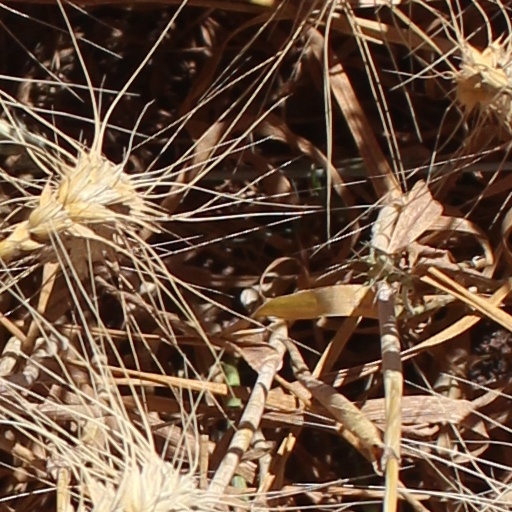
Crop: wheat